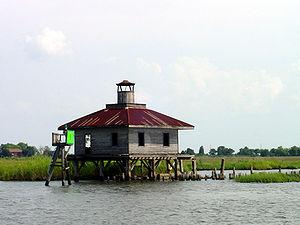
Le phare de West Rigolets, était un phare situé à l'extrémité ouest du détroit des Rigolets qui relie le lac Pontchartrain au Lac Sainte-Catherine à La Nouvelle-Orléans en Louisiane. Construit en 1855, il a été désactivé à l’époque de la Seconde Guerre mondiale et détruit par l’ouragan Katrina en 2005.
Le Détroit des Rigolets est situé dans l'État de Louisiane aux États-Unis. Ce détroit relie le lac Pontchartrain et le lac Sainte-Catherine d'une part au lac Borgne d'autre part par la passe du Chef menteur.